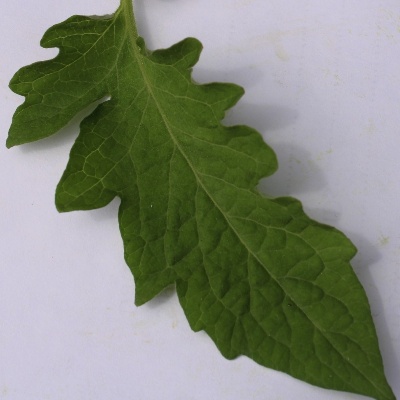
Crop: Tomato
Condition: healthy